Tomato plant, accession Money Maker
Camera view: vertical (180 deg); turntable rotation: 180 degrees
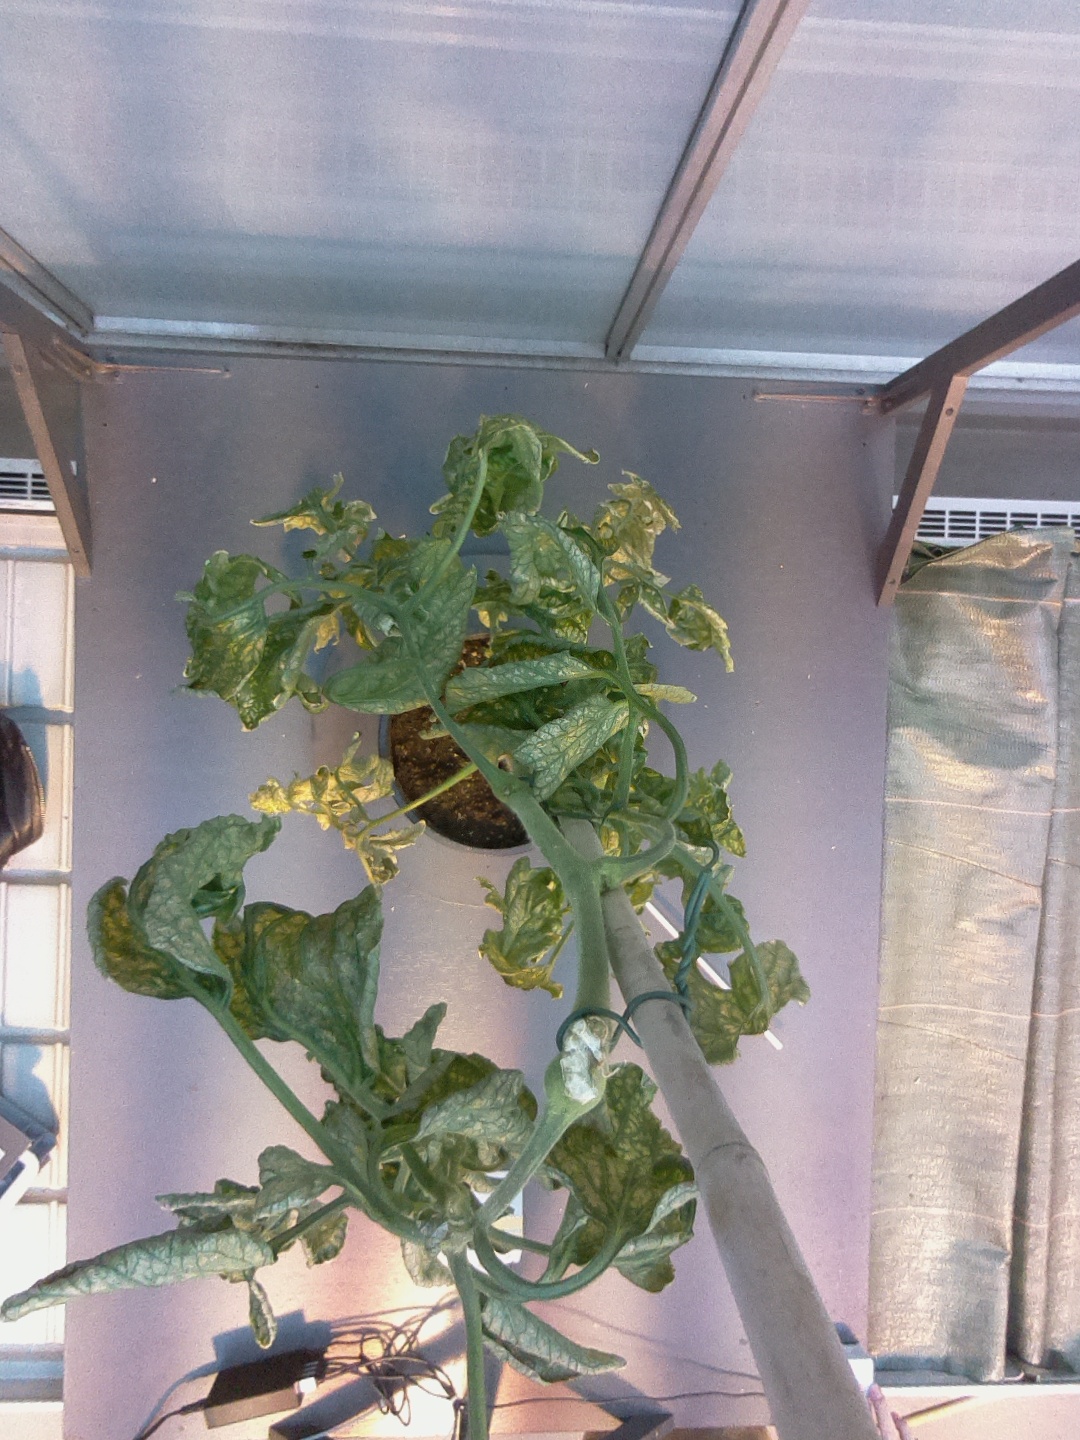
BBCH growth stage 52: 2 inflorescences visible